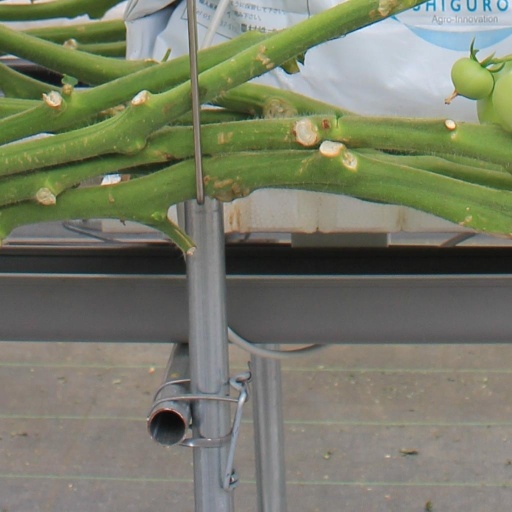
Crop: tomato